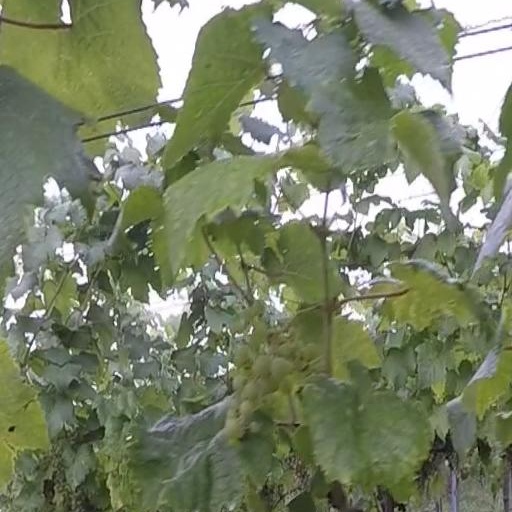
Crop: grape